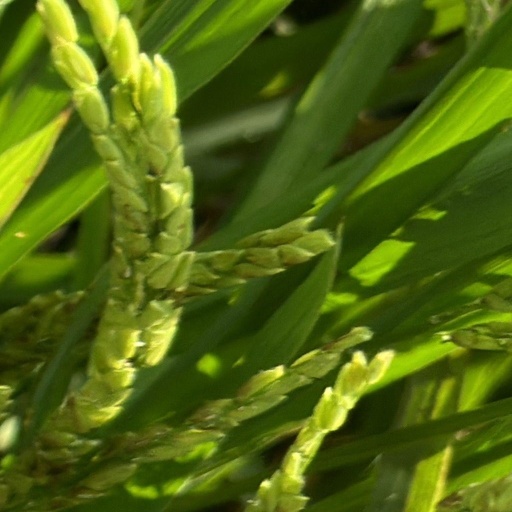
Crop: rice